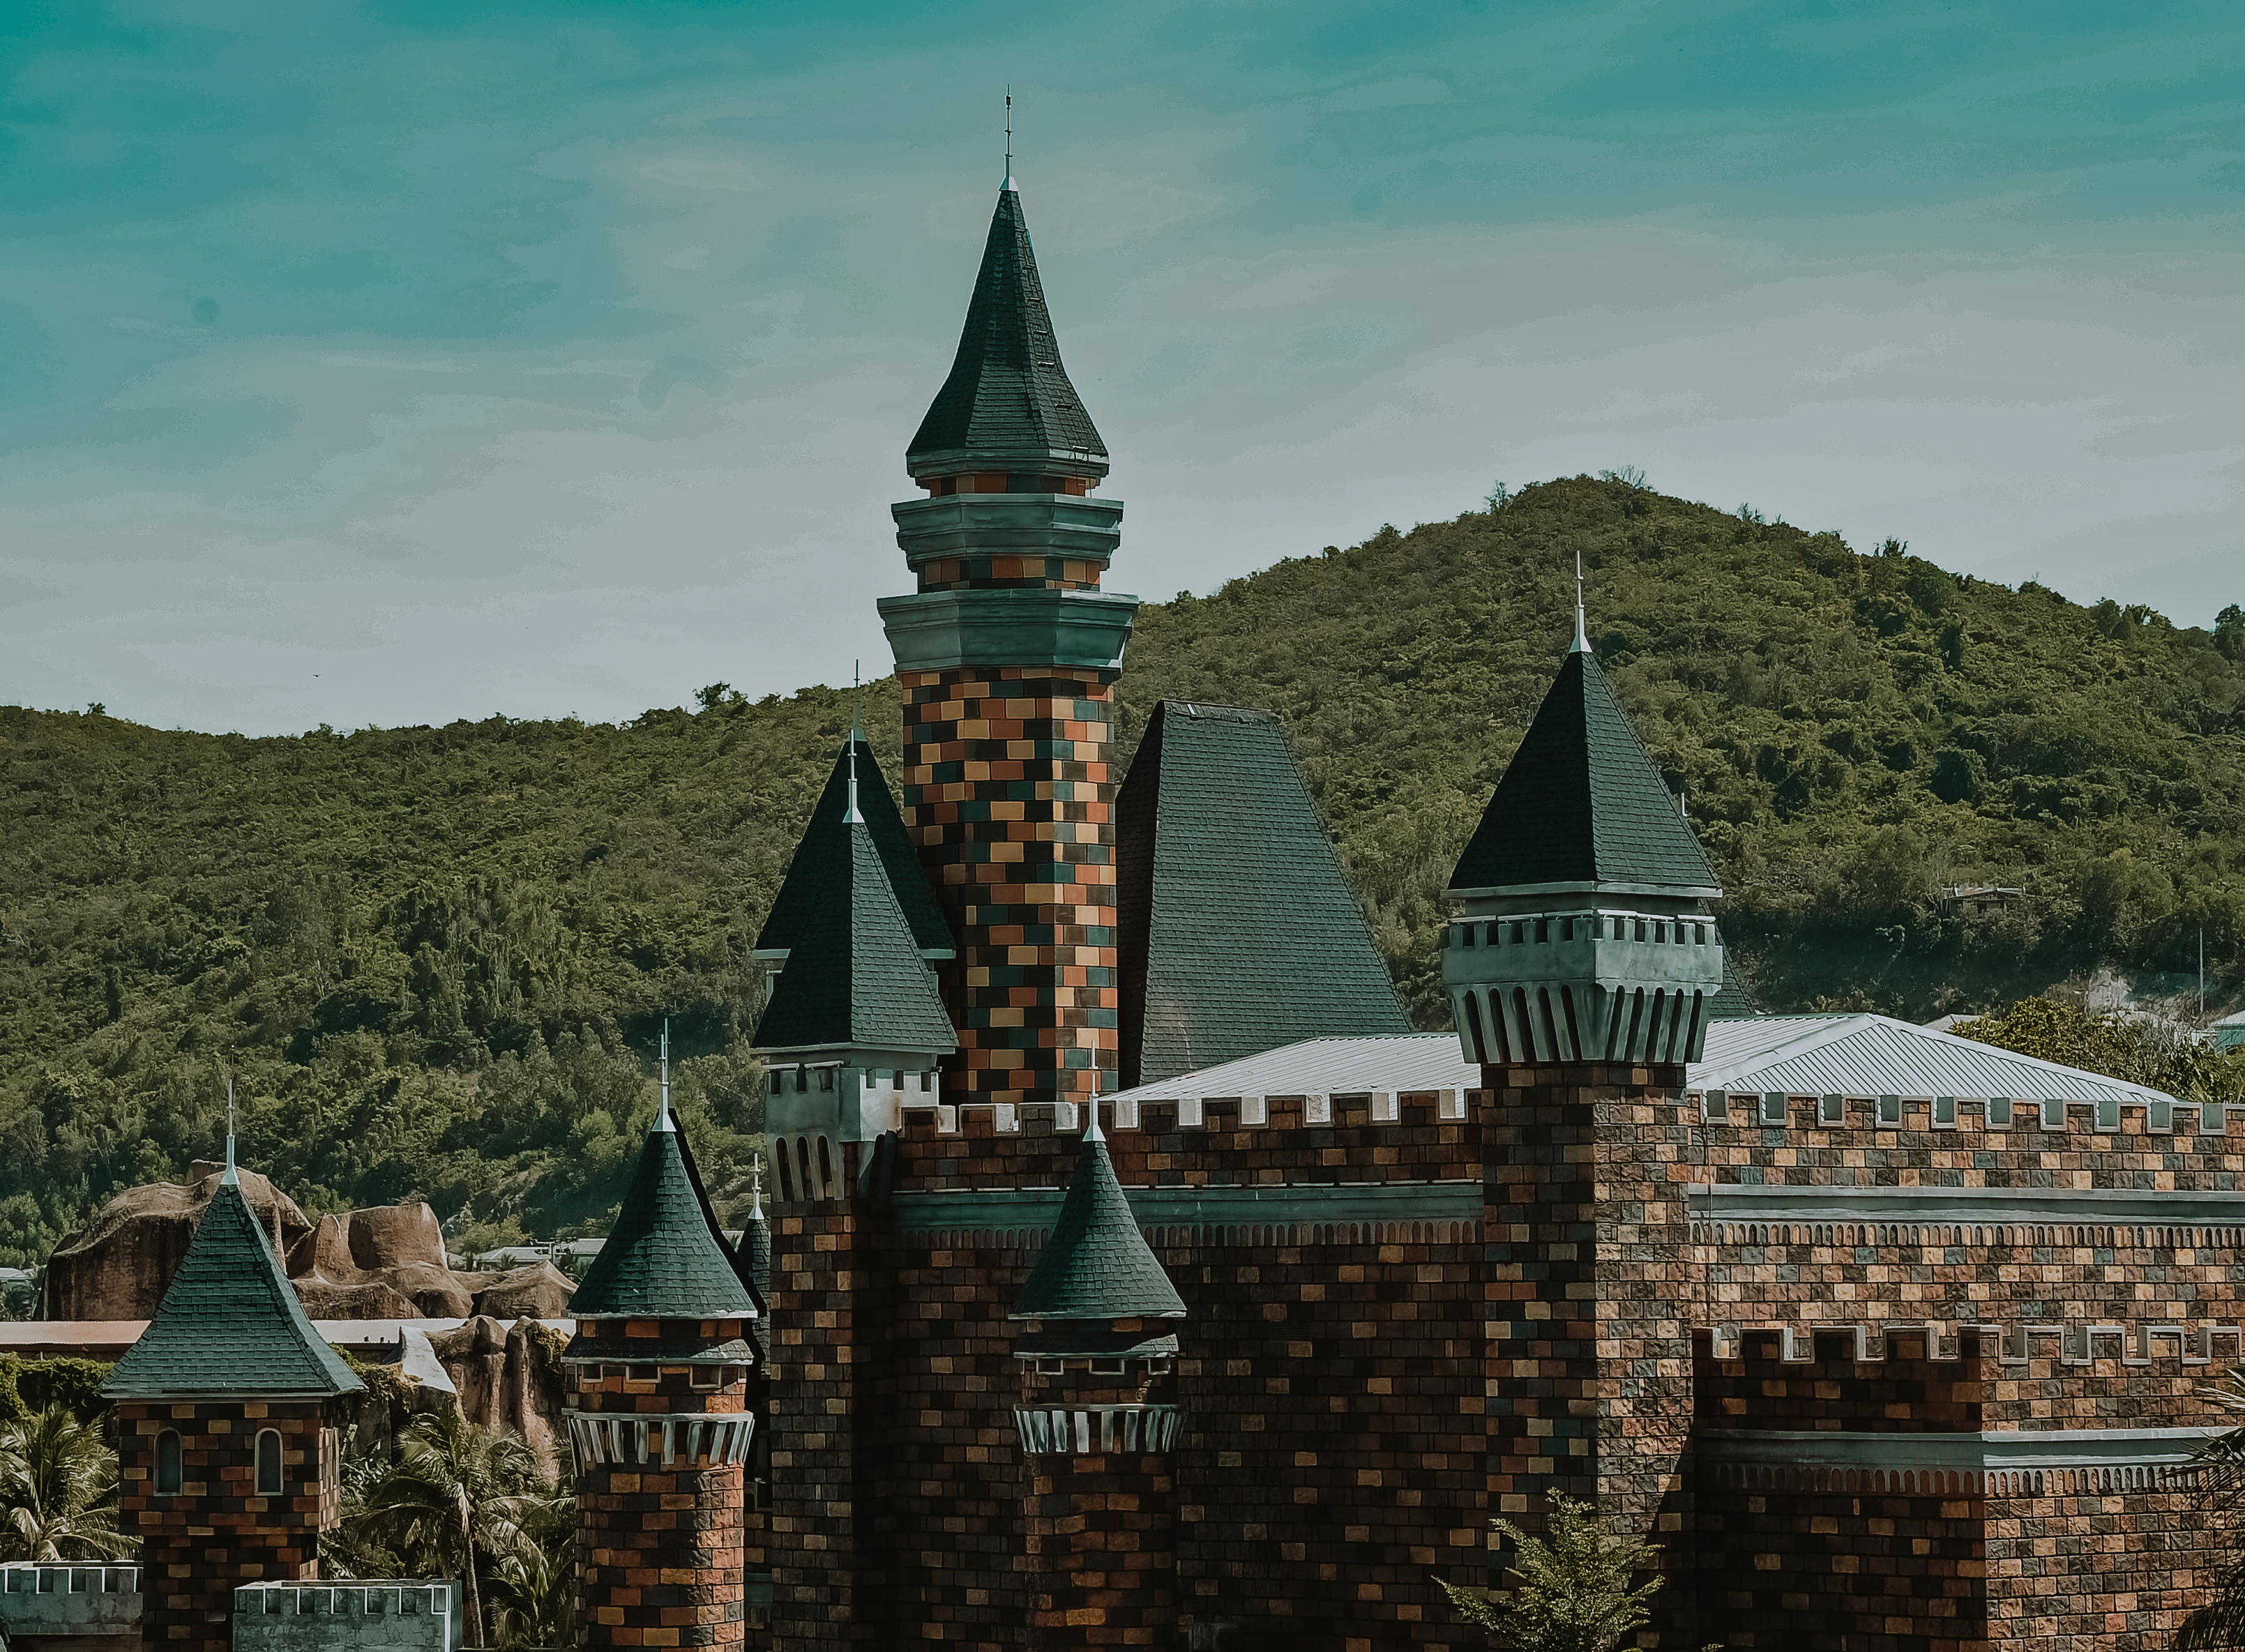
landscape, nature, landmark, spire, sky, medieval architecture, steeple, chateau, building, tree, historic site, tourist attraction, city, tower, roof, castle, monastery, turret, facade